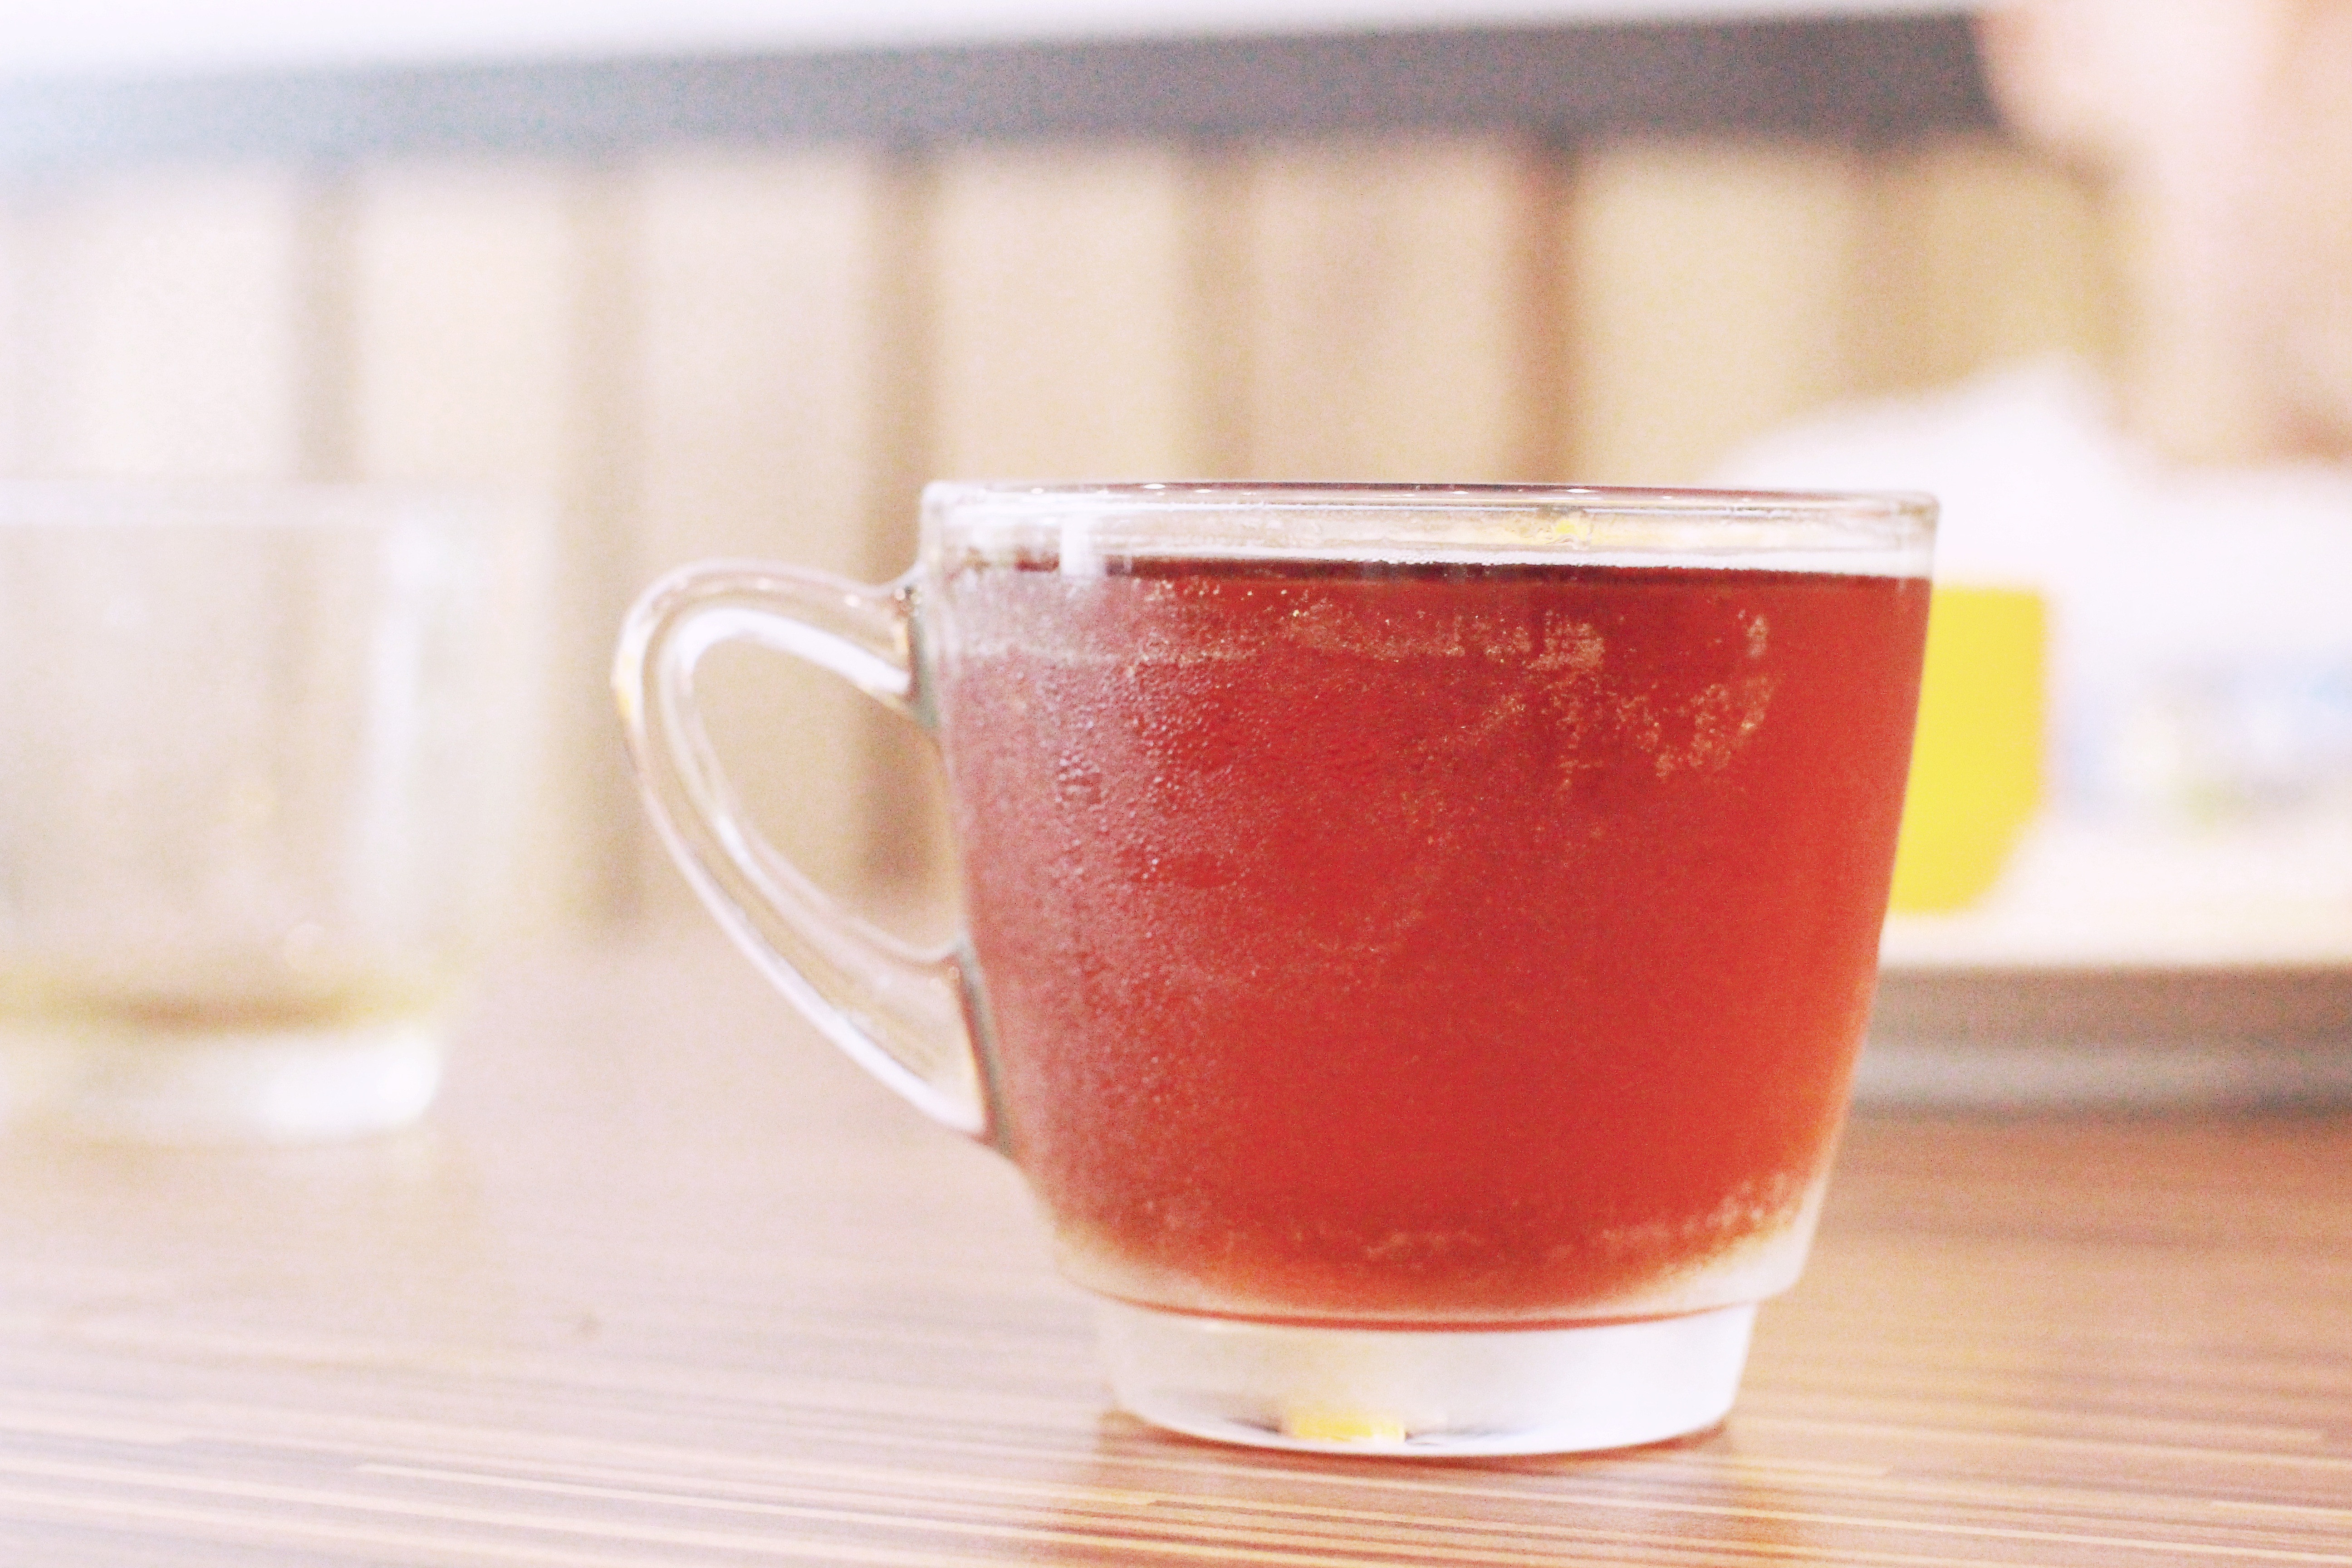
fruit, glass, food, produce, beverage, drink, smoothie, juice, black tea